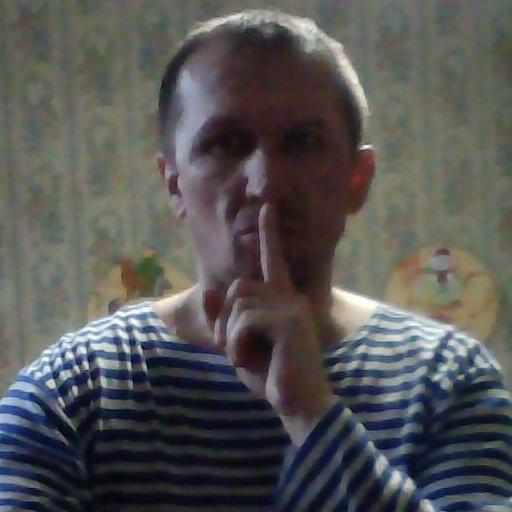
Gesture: mute